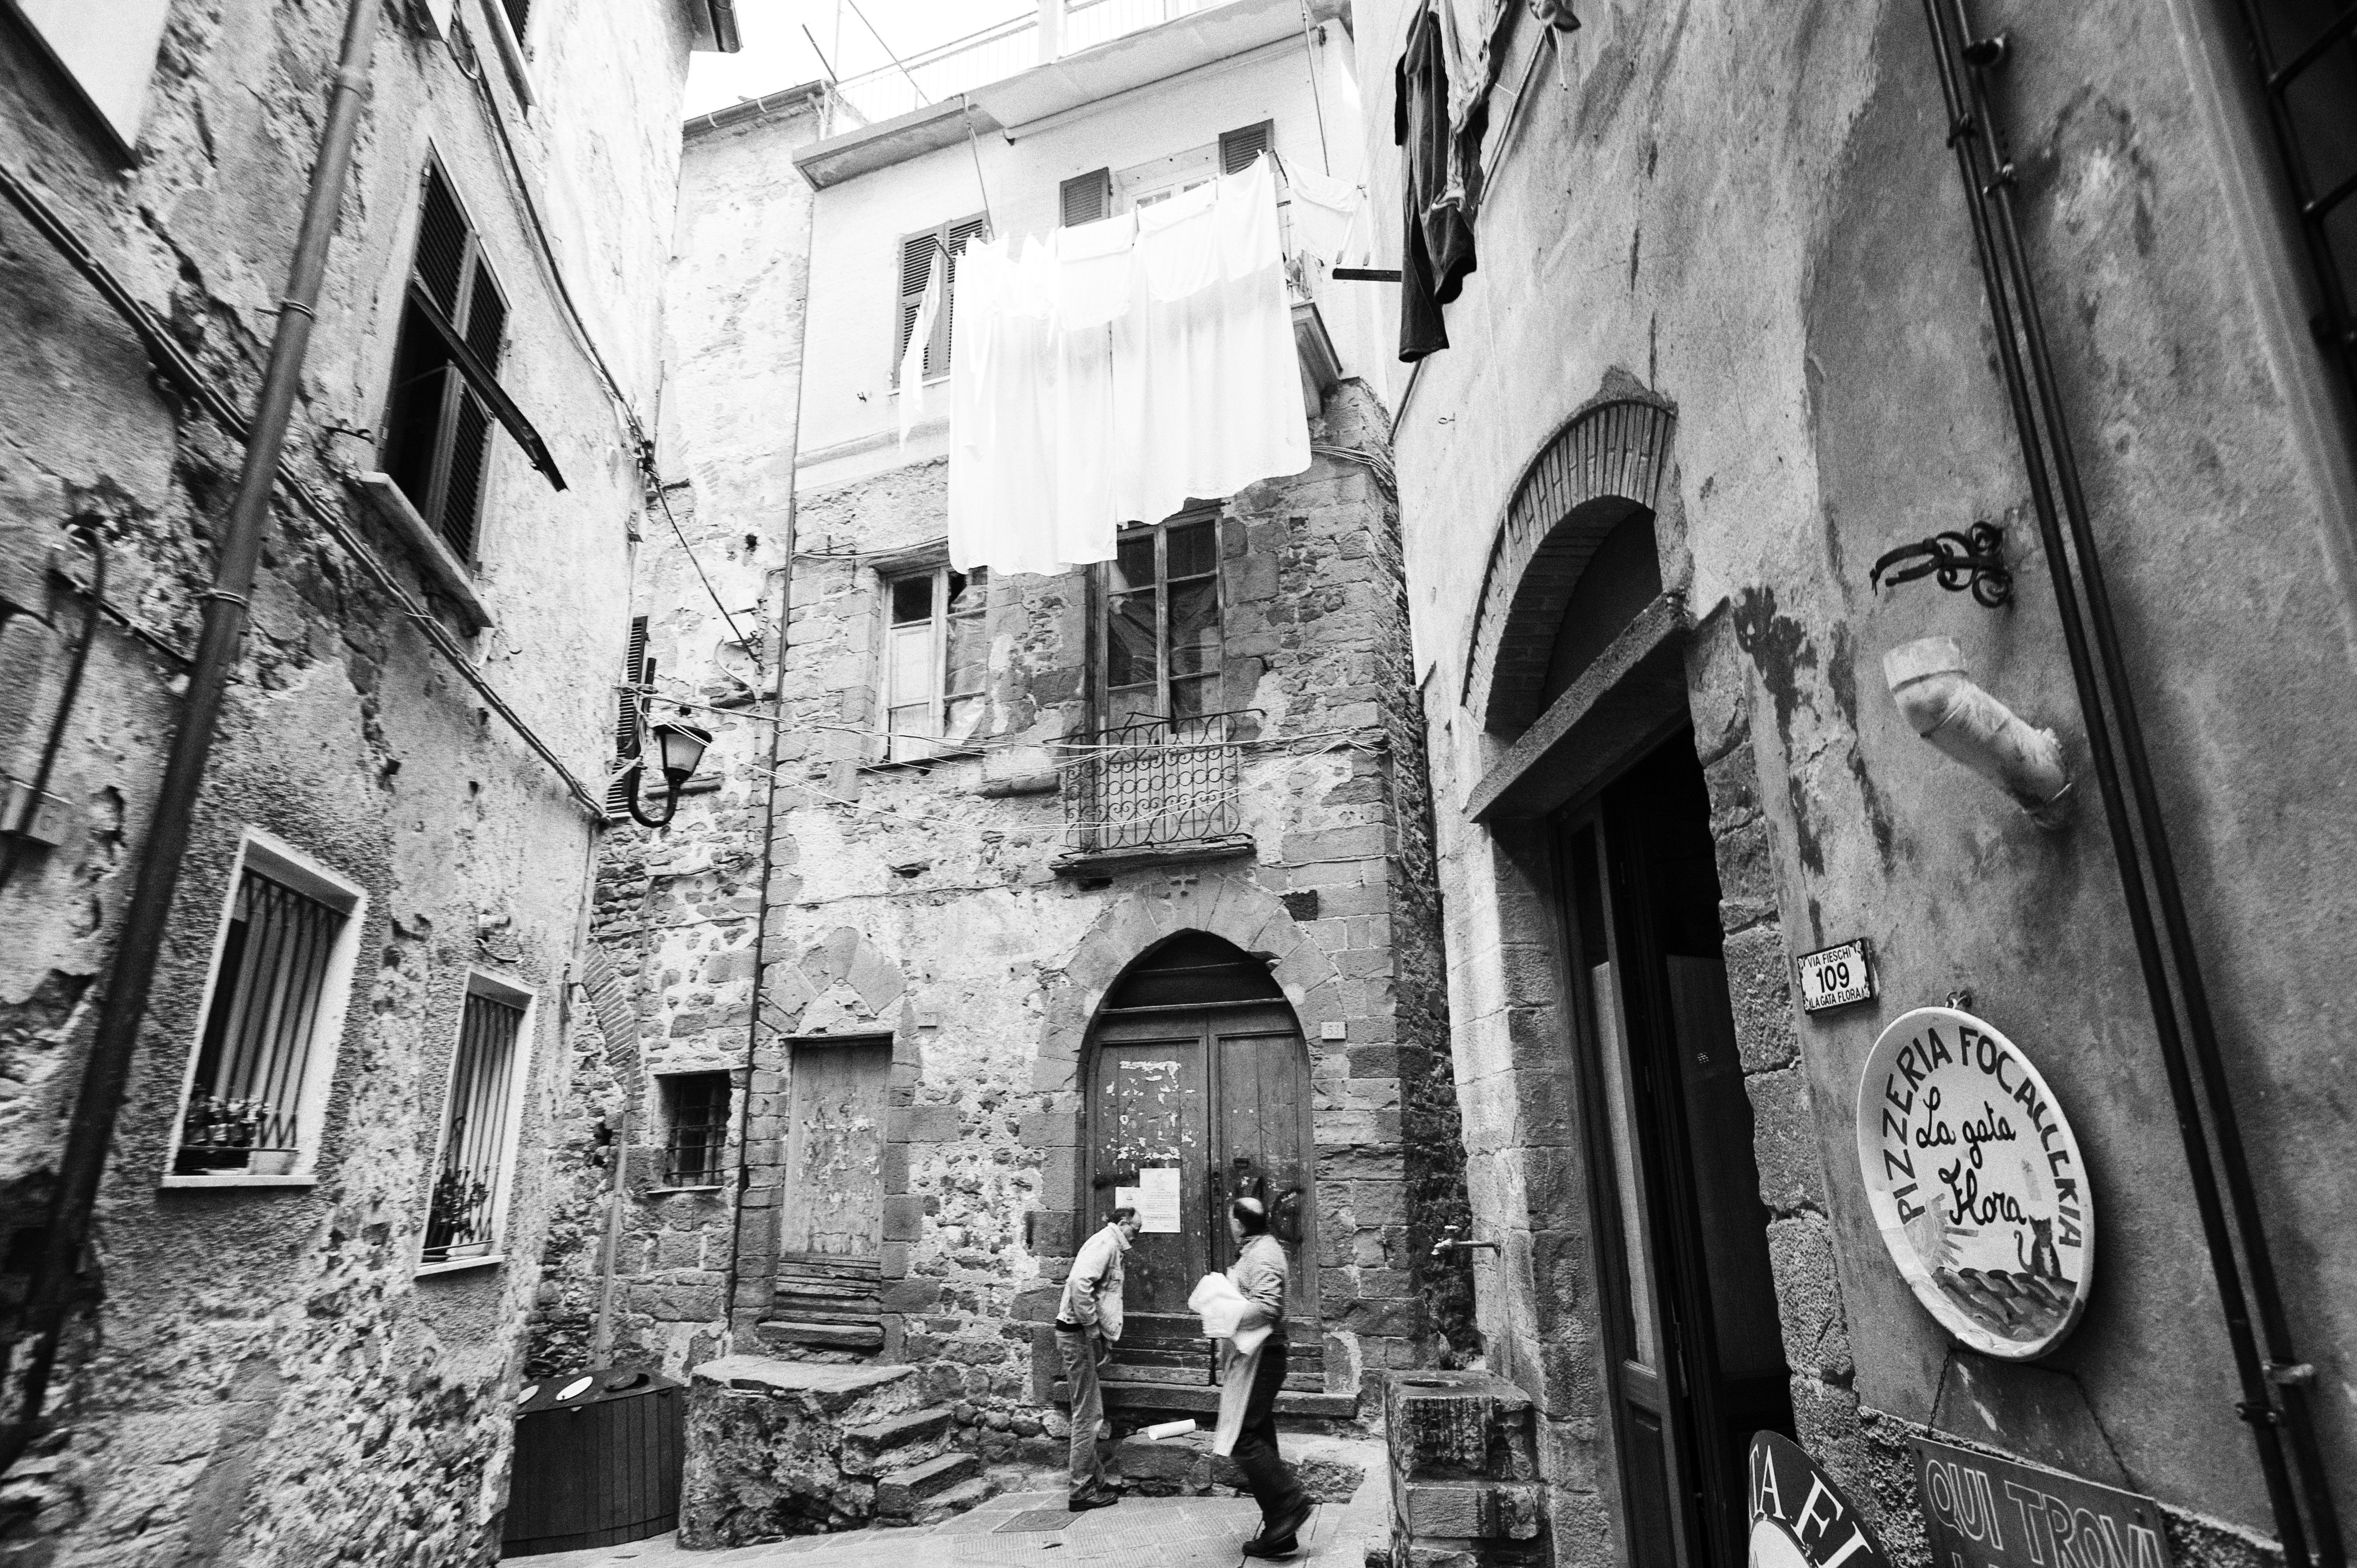
black and white, architecture, road, white, street, town, alley, urban, italy, facade, church, cathedral, monochrome, place of worship, bw, blackandwhite, blackwhite, cinqueterre, infrastructure, photograph, history, middle ages, urban area, monochrome photography, ancient history